Sama (Sufism)

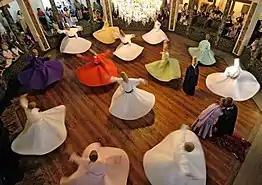
Whirling Dervishes in Istanbul, Turkey

Sama is a Sufi ceremony performed as part of the meditation and prayer practice dhikr. Sama means "listening", while dhikr means "remembrance". These performances often include singing, playing instruments, dancing, recitation of poetry and prayers, wearing symbolic attire, and other rituals. Sama is a particularly popular form of worship in Sufism.